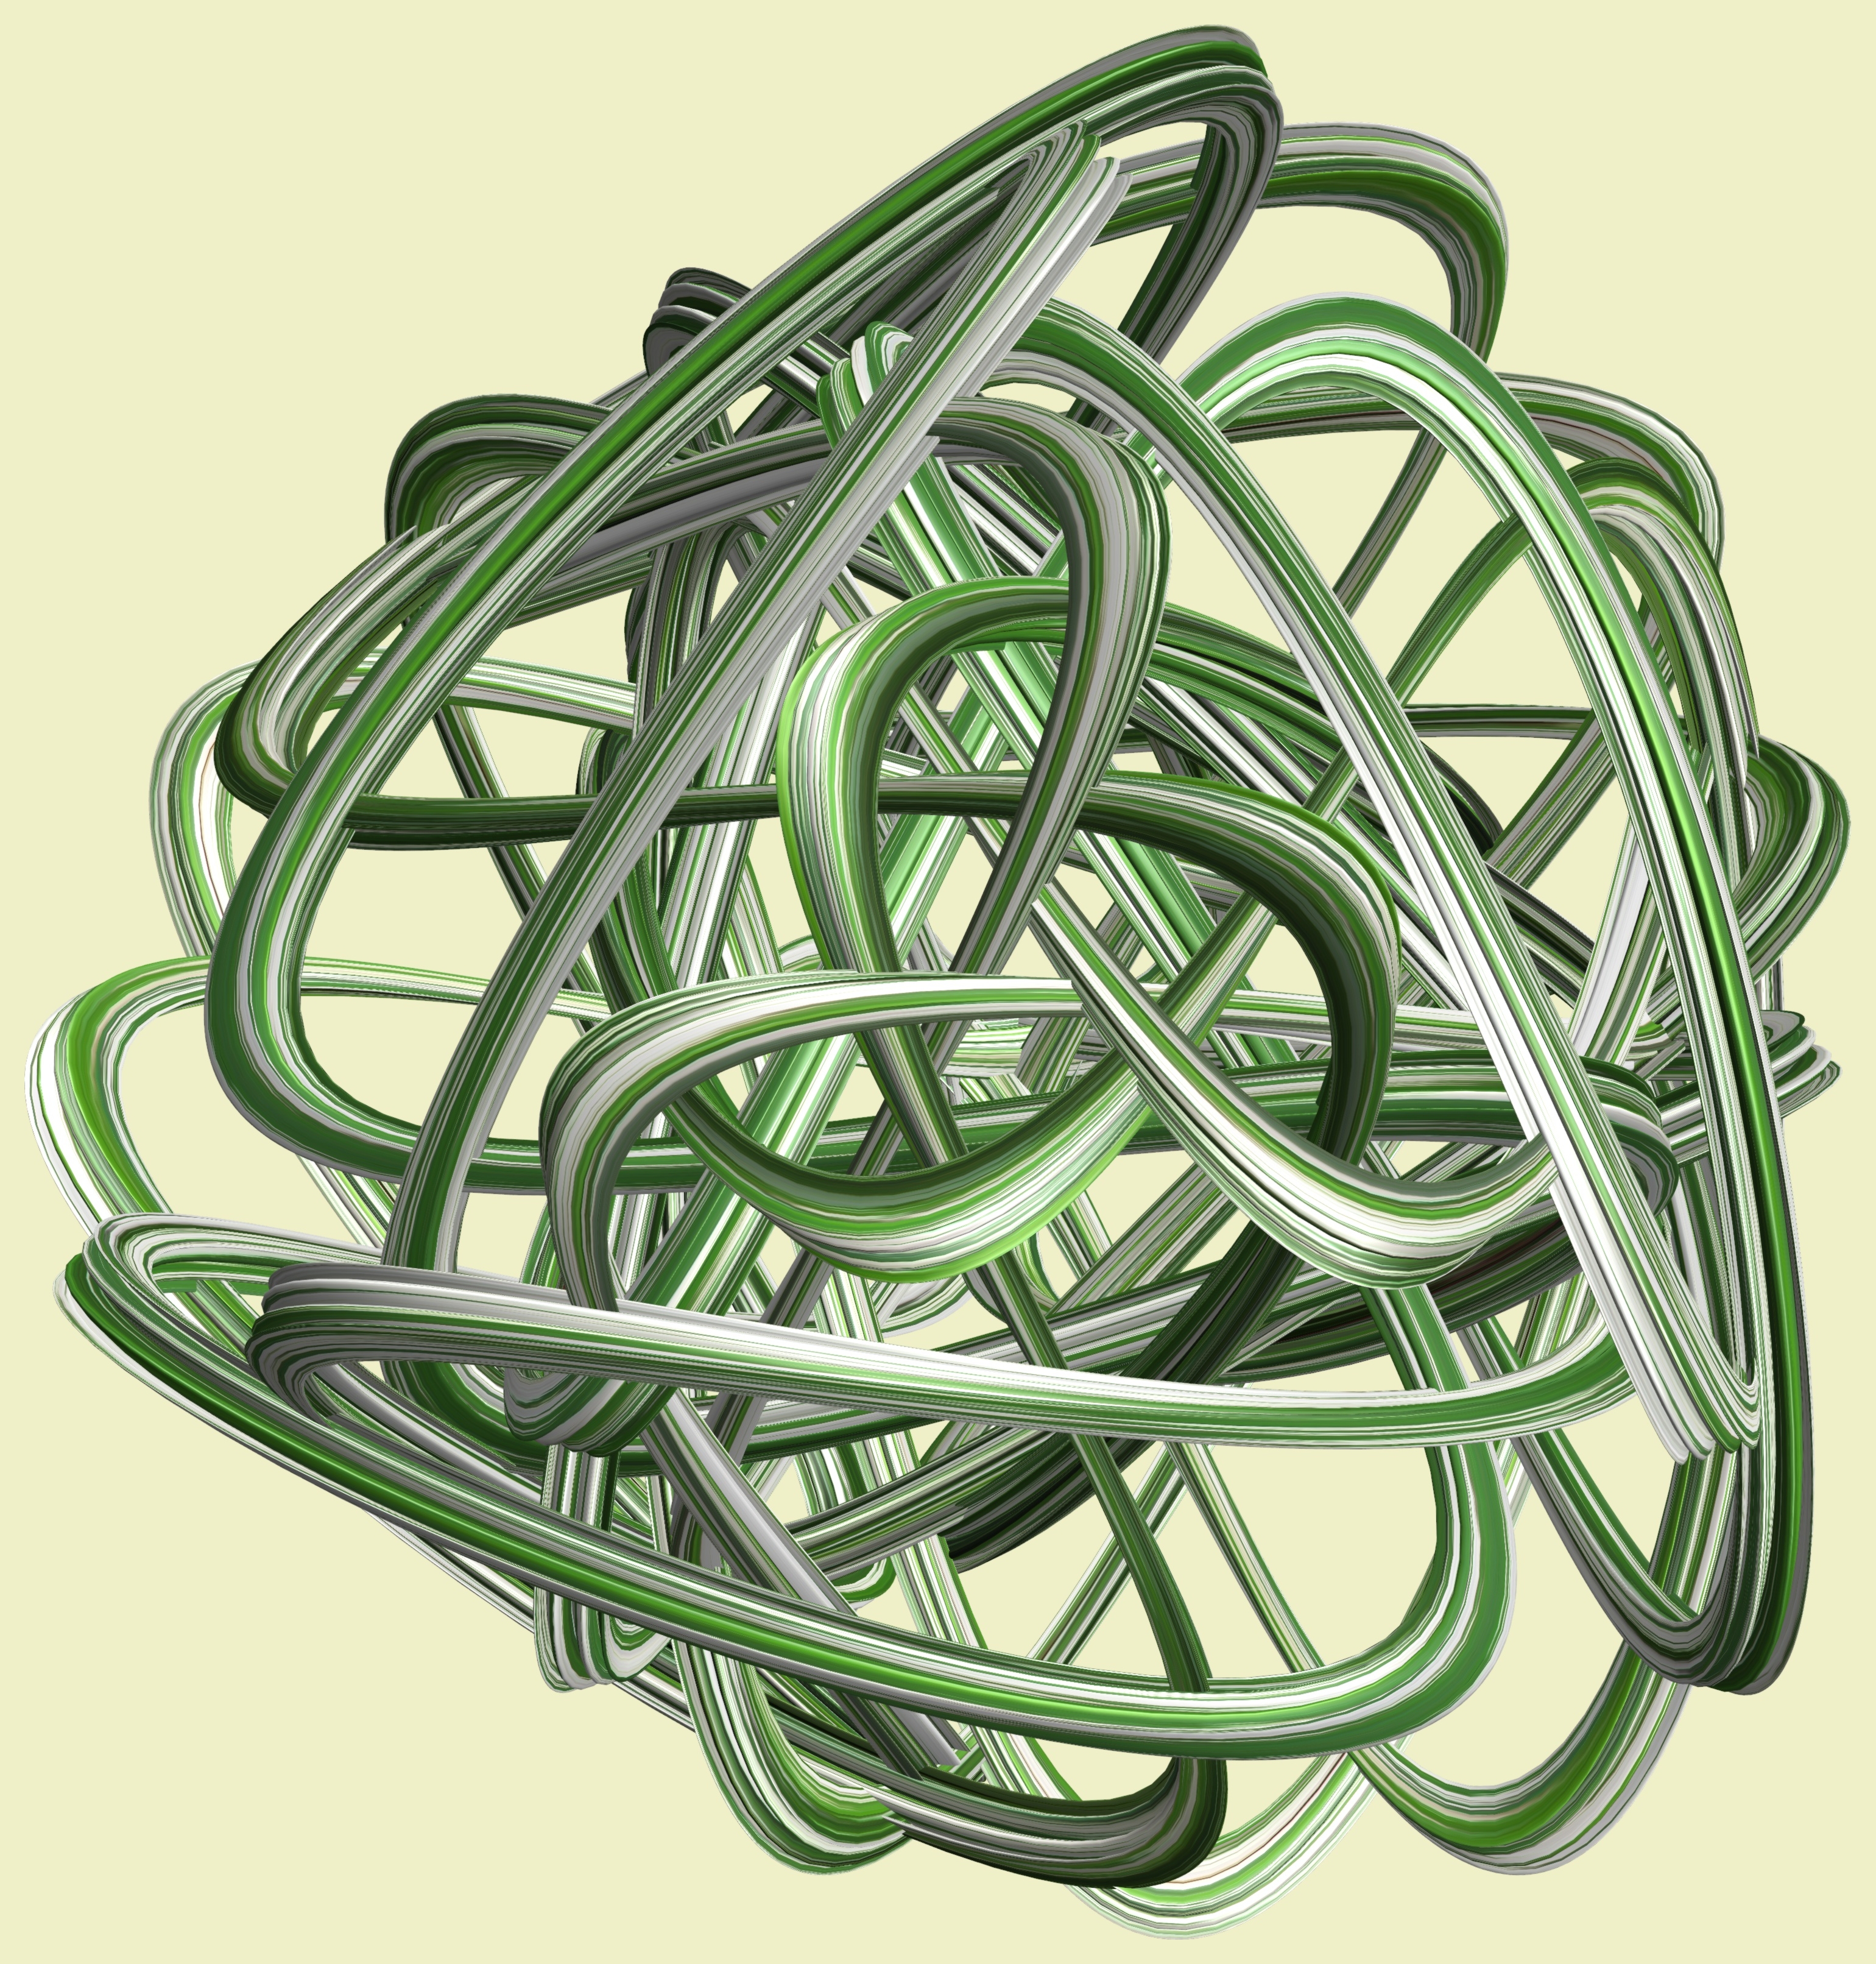
structure, texture, pattern, green, circle, jewellery, design, symmetry, 3d, graphic, knot, torus, mathematica, cg, parametricplot3d, code, program, algorithm, mapping, fashion accessory